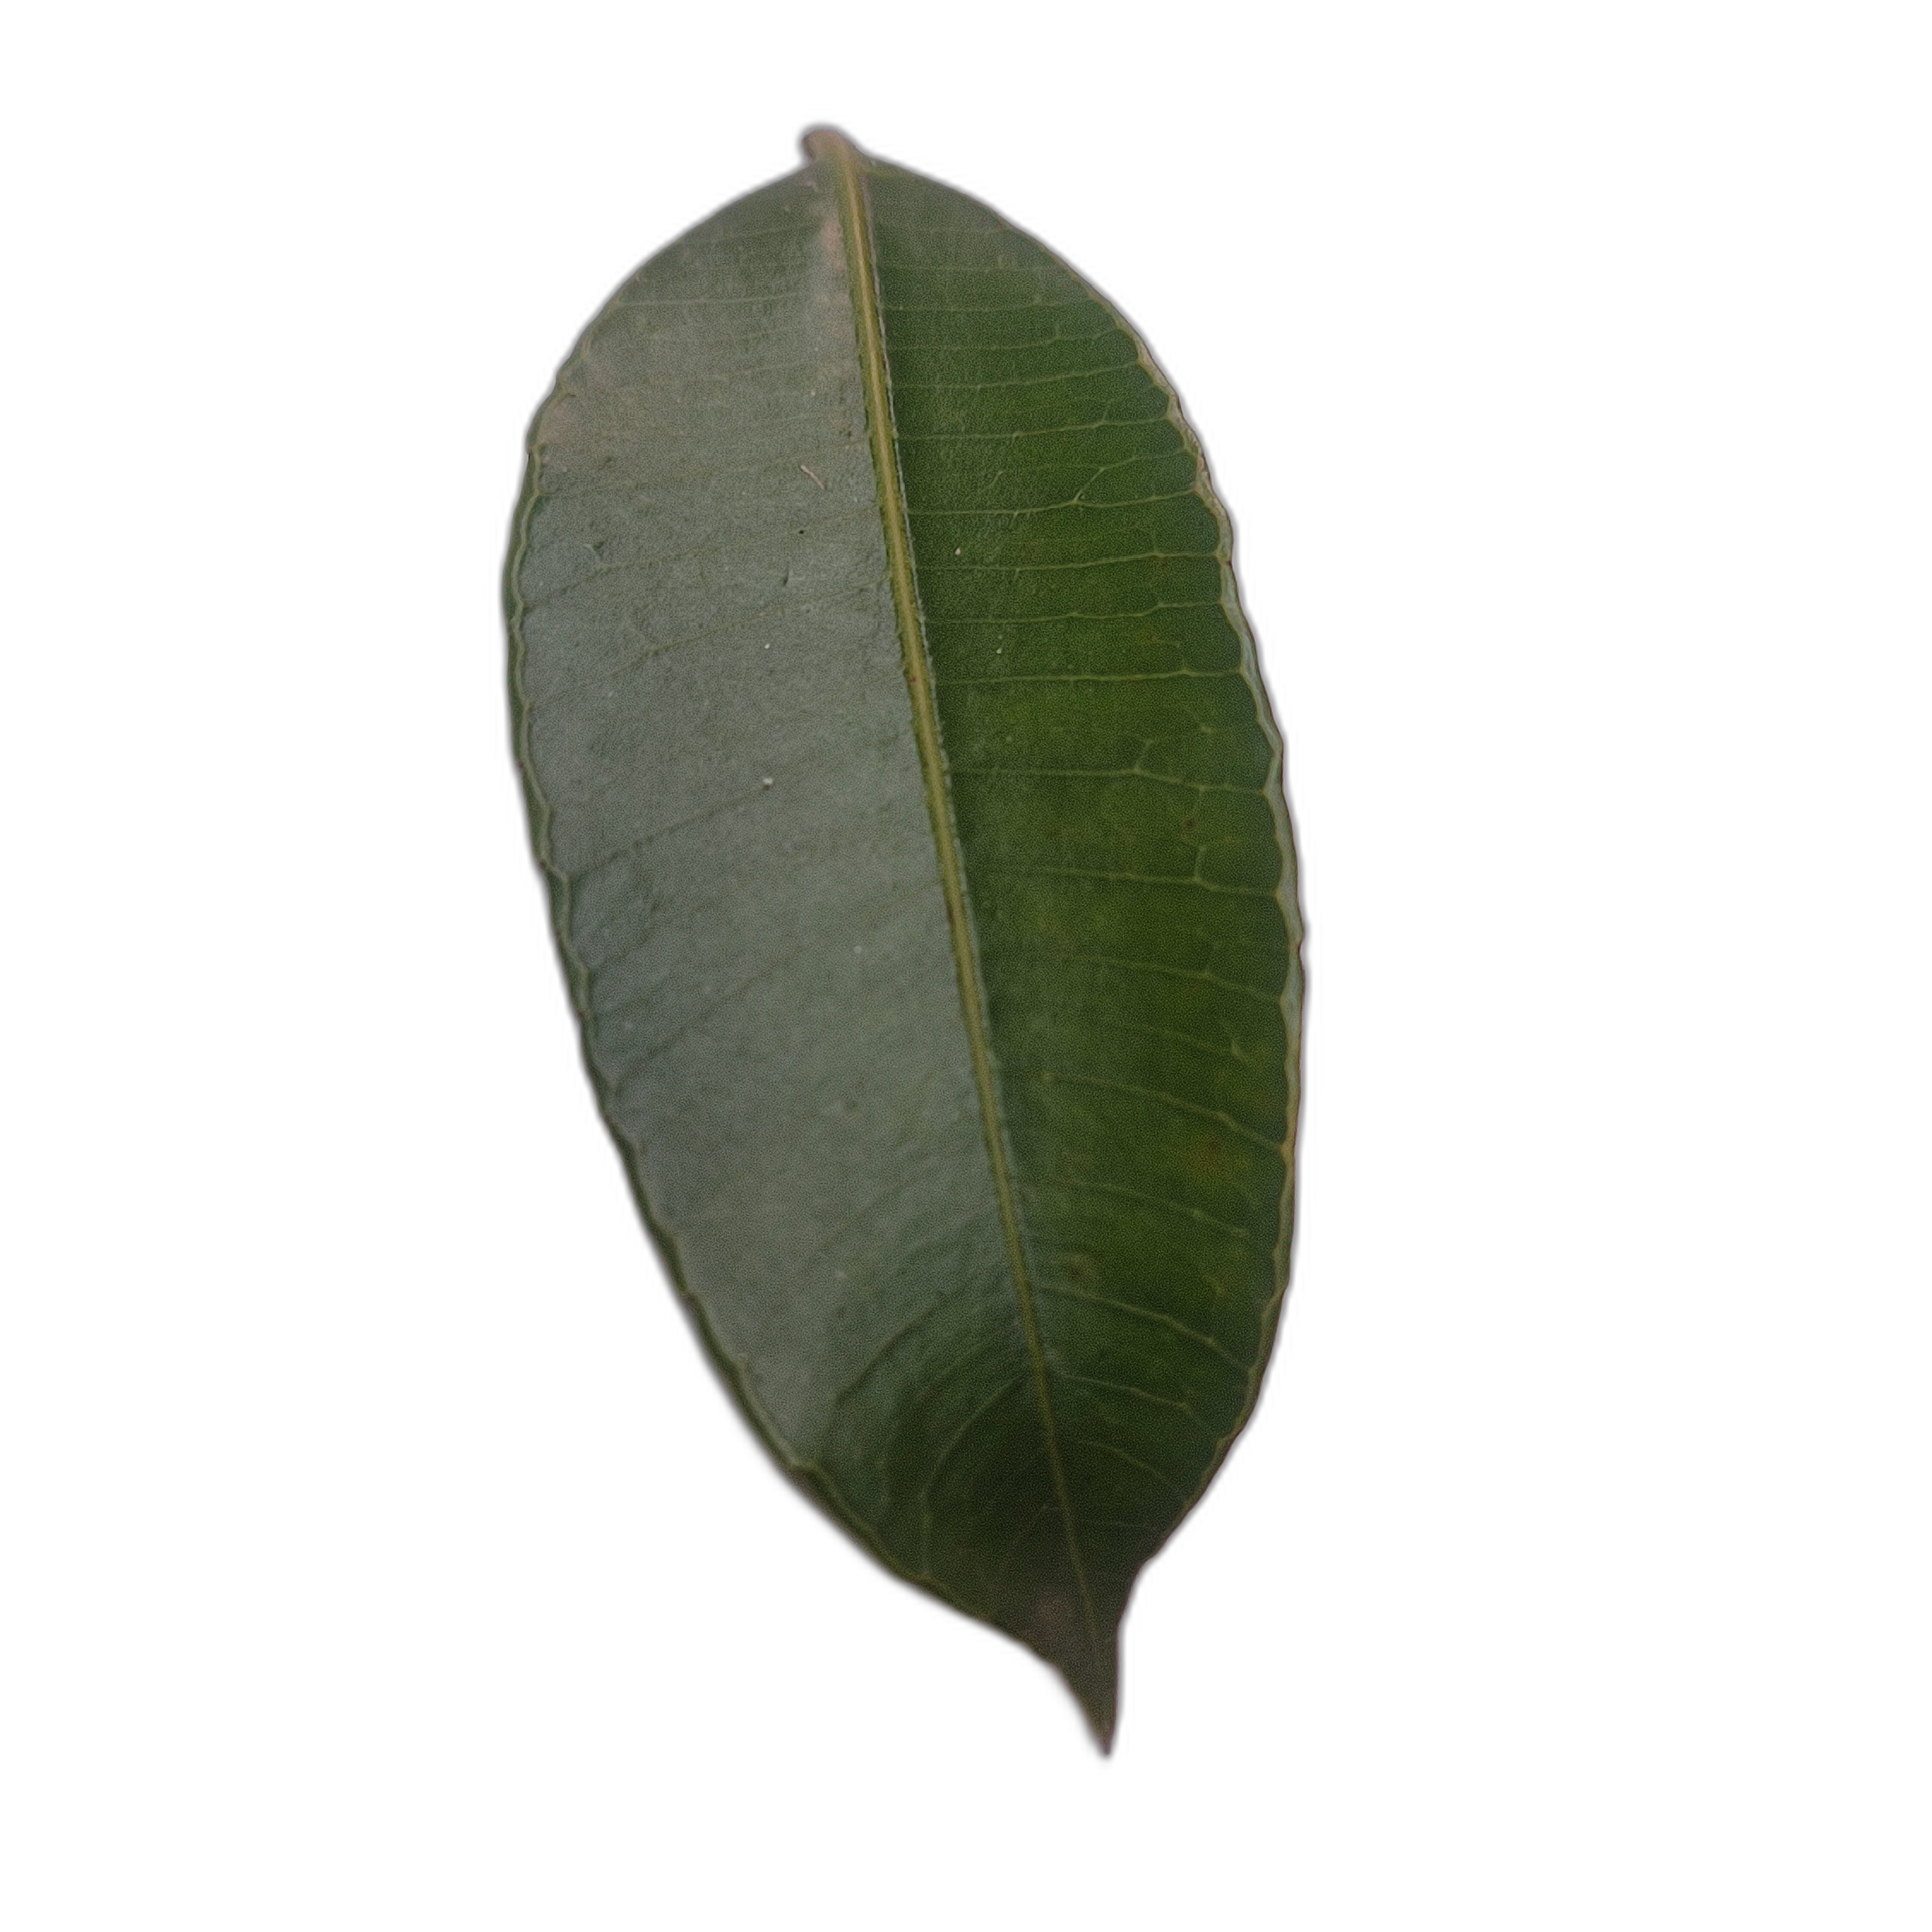
Label: healthy